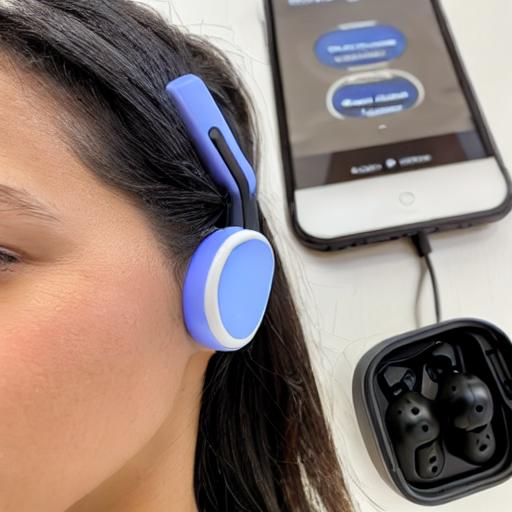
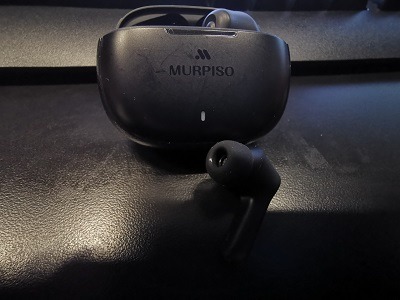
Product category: earbuds
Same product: no